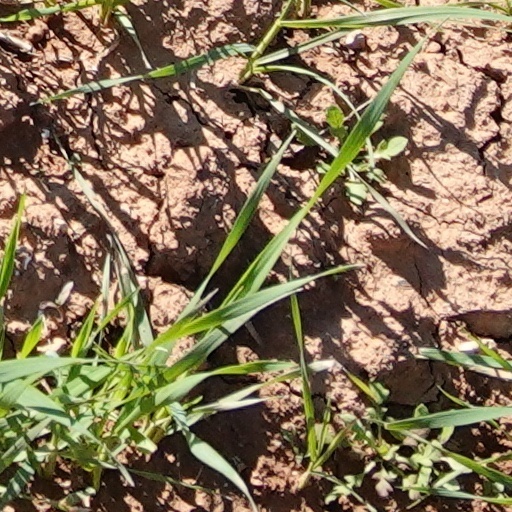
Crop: wheat